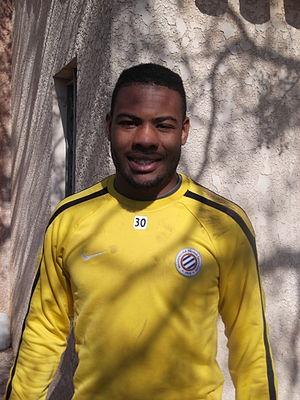
Jonathan Ligali à l’entraînement.